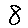
Label: 8